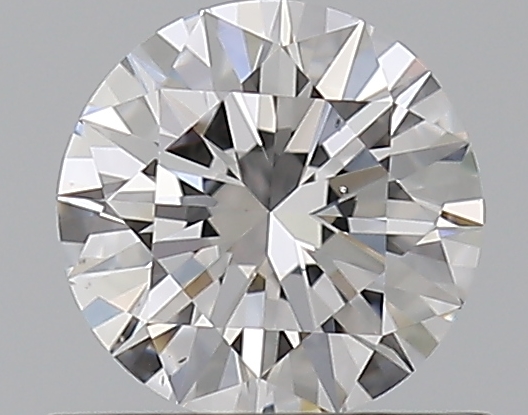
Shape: round
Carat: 0.5
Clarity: VS2
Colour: D
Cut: EX
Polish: EX
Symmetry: EX
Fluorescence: N
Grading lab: GIA
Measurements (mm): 5.15 x 5.18 x 3.12